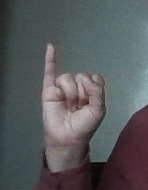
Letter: meem